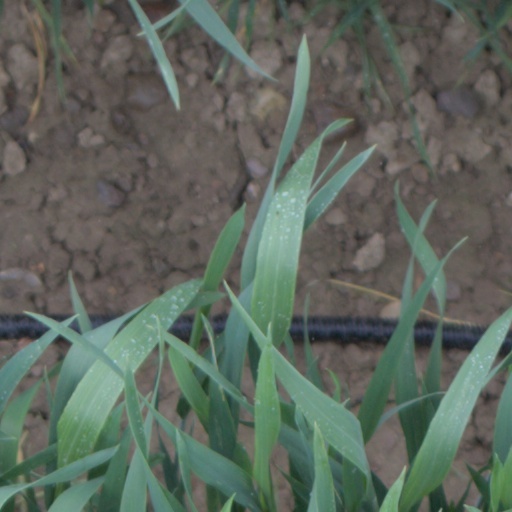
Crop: wheat